Shards of Honor

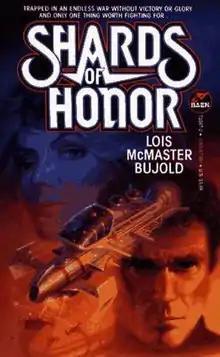
US first edition

Shards of Honor is an English language science fiction novel by Lois McMaster Bujold, first published in June 1986. It is a part of the Vorkosigan Saga, and is the first full-length novel in publication order. "Shards of Honor" is paired with Bujold's 1991 "Barrayar" in the omnibus "Cordelia's Honor" (1996).